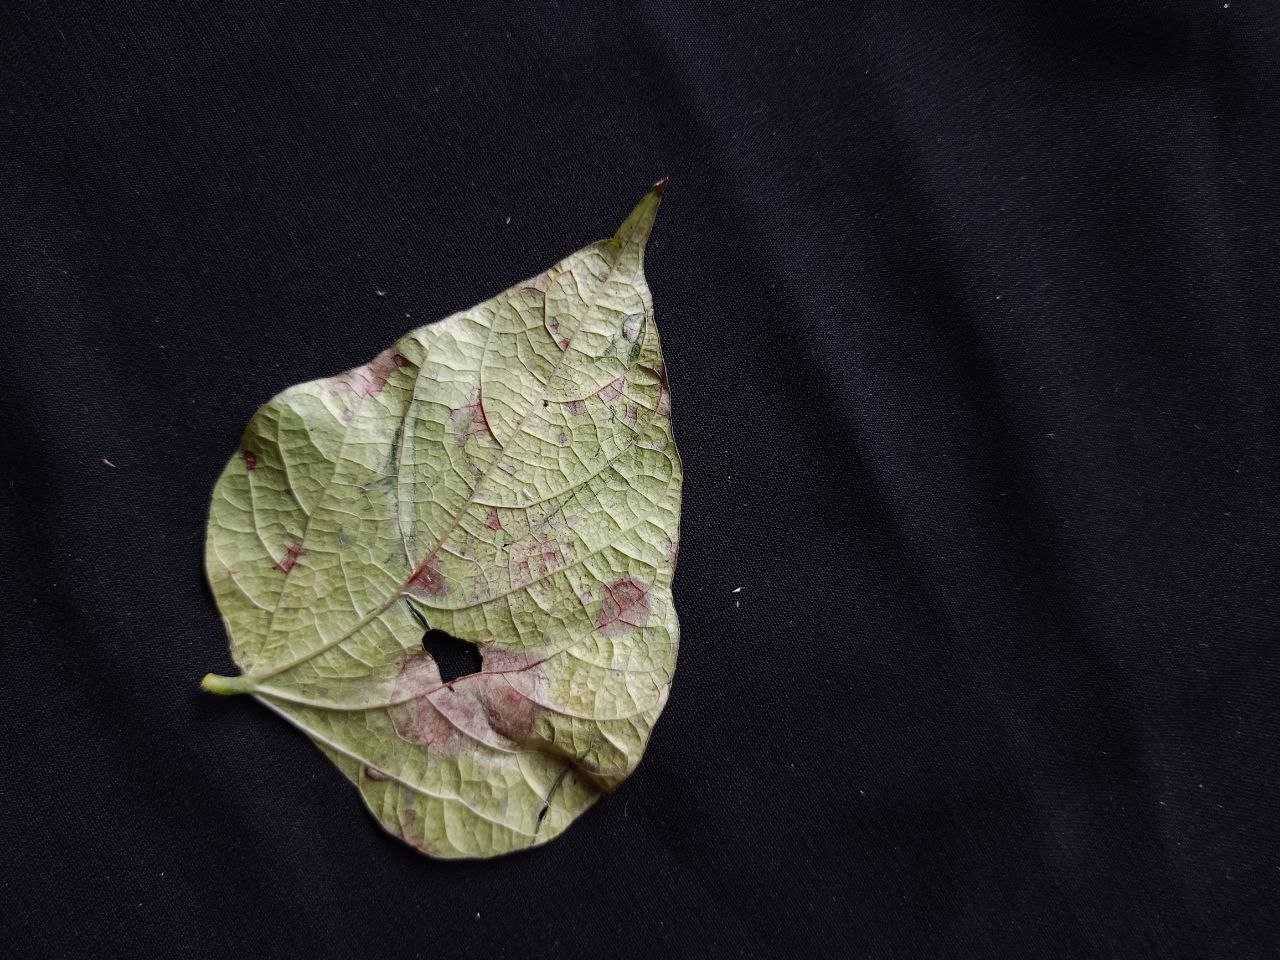
Crop: bean
Leaf condition: Blight